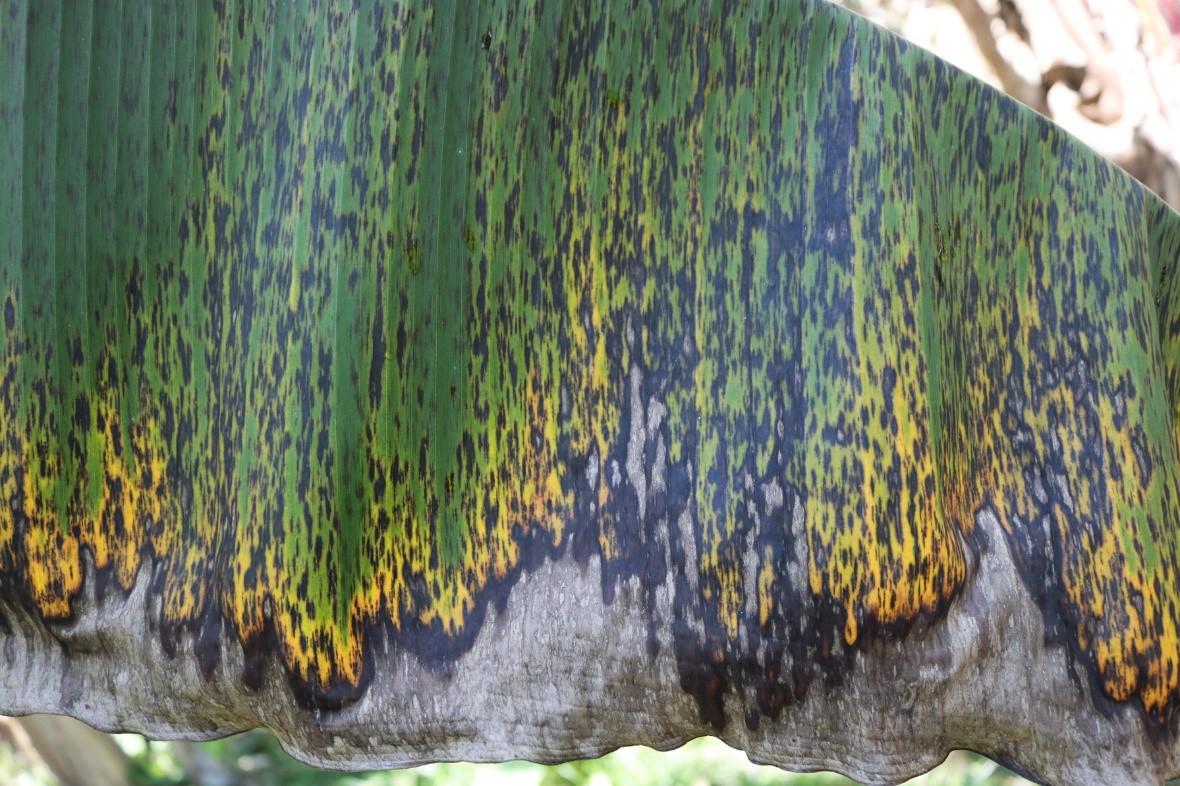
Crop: unknown
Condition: banana_banana_black_streak_banana_black_sigatoka_()